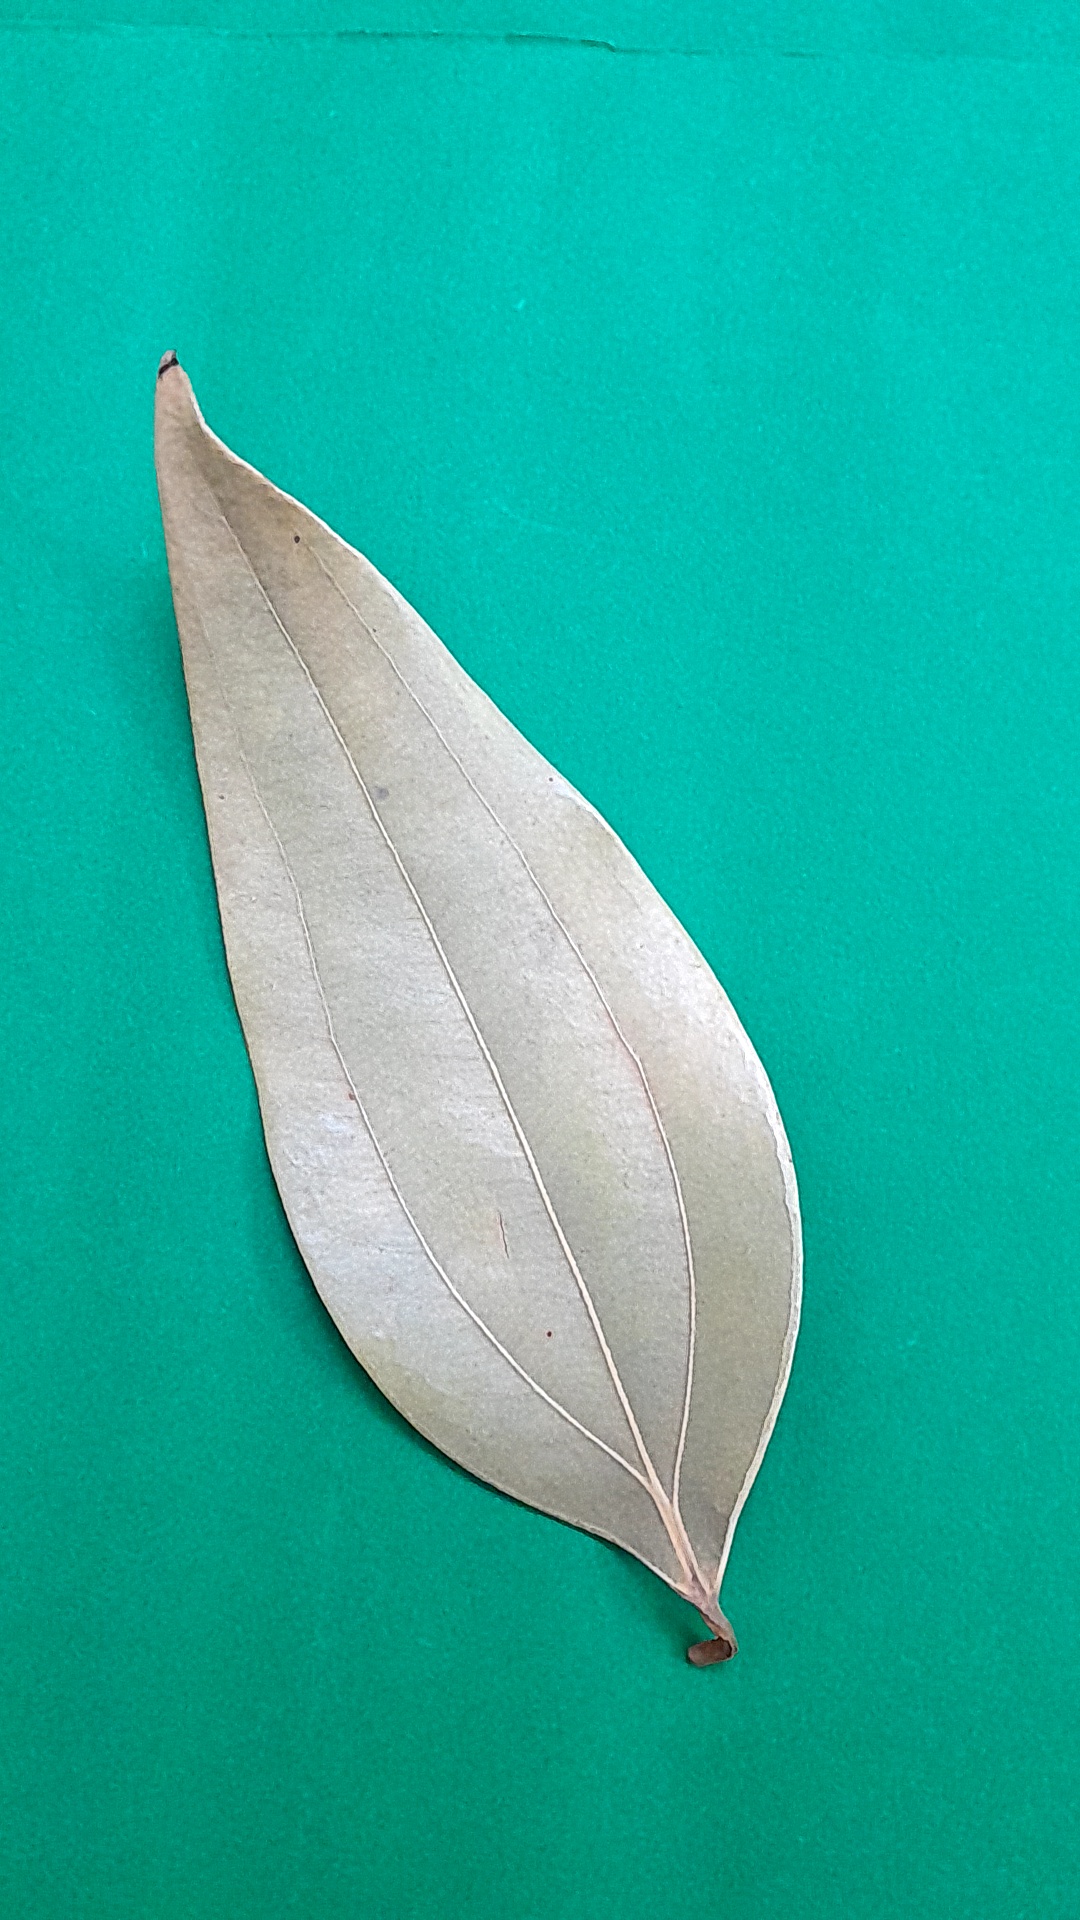
Label: Dry Leaf